Calvin Jones (composer)

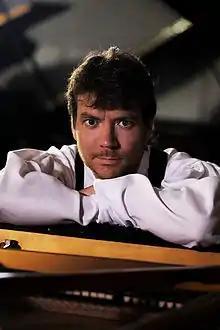
Calvin Jones in 2013"Photo: Precords21/ Wikimedia Commons"

Calvin P. Jones (born May 3, 1966) is an American musician, record producer, composer, songwriter, and pianist. He composed the hit song "Whitewater Chopped Sticks" popular in talent shows, recitals and pageants. "Whitewater Chopped Sticks" was edited by Jones and performed by Miss Nebraska, Teresa Scanlan to win the 2011 Miss America Pageant with over 14 million viewers watching on ABC TV. Jones has composed music for many soundtracks, including the hit documentary "". Produced by Gerald R. Molen ("Schindler's List", "Jurassic Park"), "2016" was a major theatrical release, grossing over $33.45 million at the box office, making it the second highest domestic-grossing political documentary in the United States since 1982. Jones has worked with Producer Jerry Marcellino (Michael Jackson, Diana Ross), Kerry Livgren of the group Kansas ("Dust in the Wind", "Carry On Wayward Son") and director Jim Hanon (End of the Spear) among others.